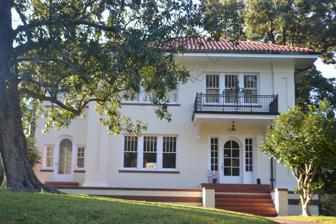
Building: Huey P. Long House (Forest Ave., Shreveport, Louisiana)
Country: United States of America
Year built: 1926
Historic house in Louisiana, United States United States historic place Huey P. Long House U.S. National Register of Historic Places Location 305 Forest Avenue, Shreveport, Louisiana Coordinates 32°28′47″N 93°44′11″W / 32.47967°N 93.73637°W / 32.47967; -93.73637 Area less than one acre Built 1926 Built by Gilman McConnell Architectural style Mission/Spanish Revival NRHP reference No. 91001060 Added to NRHP August 15, 1991 The Huey P. Long House on Forest Avenue in Shreveport, Louisiana was built in 1926.  It was listed on the National Register of Historic Places (NRHP) in 1991. It is a two-story Spanish Colonial Revival -style house made with stucco over hollow tile.  It is significant for its association with politician Huey P. Long , who with his family moved into the house in 1926.  He moved to Baton Rouge in 1928 when he became governor of the state, but the house remained in the family until the 1970s.  It is the only house which Long had constructed for himself and in which he took much personal interest. See also Huey P. Long Mansion , in New Orleans, also NRHP-listed Huey P. Long House (Laurel St., Shreveport, Louisiana) , destroyed, formerly NRHP-listed National Register of Historic Places listings in Caddo Parish, Louisiana References